Spanish parliamentarism

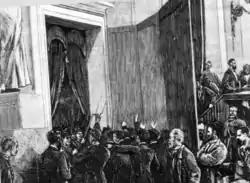
Contemporary engraving in which the deputies are represented resisting to the entrance of the troops of Pavia in the hemicycle of the Cortes, January 3, 1874. Most of the deputies left hastily (some through the windows, before the mockery of Pavia himself). A small group, including Emilio Castelar, were forcibly removed. What there was no spectacular entrance "on horseback", although this mix-up has become very popular, linking the image of that ""Espadón"" to that of another famous for his horse: Espartero. A very similar image was repeated on February 23, 1981, with the entry of Colonel Tejero into the Cortes.

After the revolution of 1868, which sent Isabel II into exile, the Cortes of 1869 elaborated the Spanish Constitution of 1869, with democratic criteria (universal male suffrage).